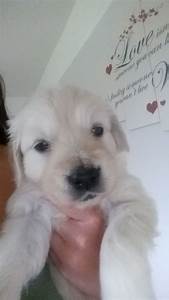
Label: dog